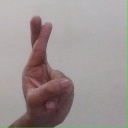
अक्षर: र